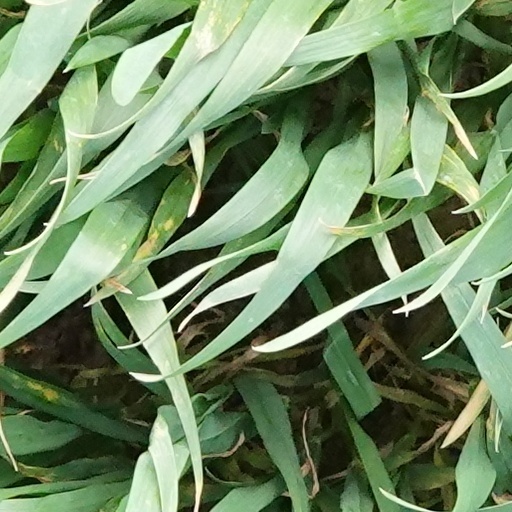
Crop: wheat